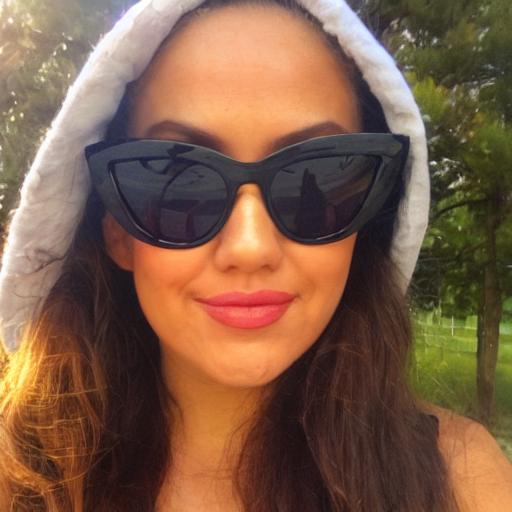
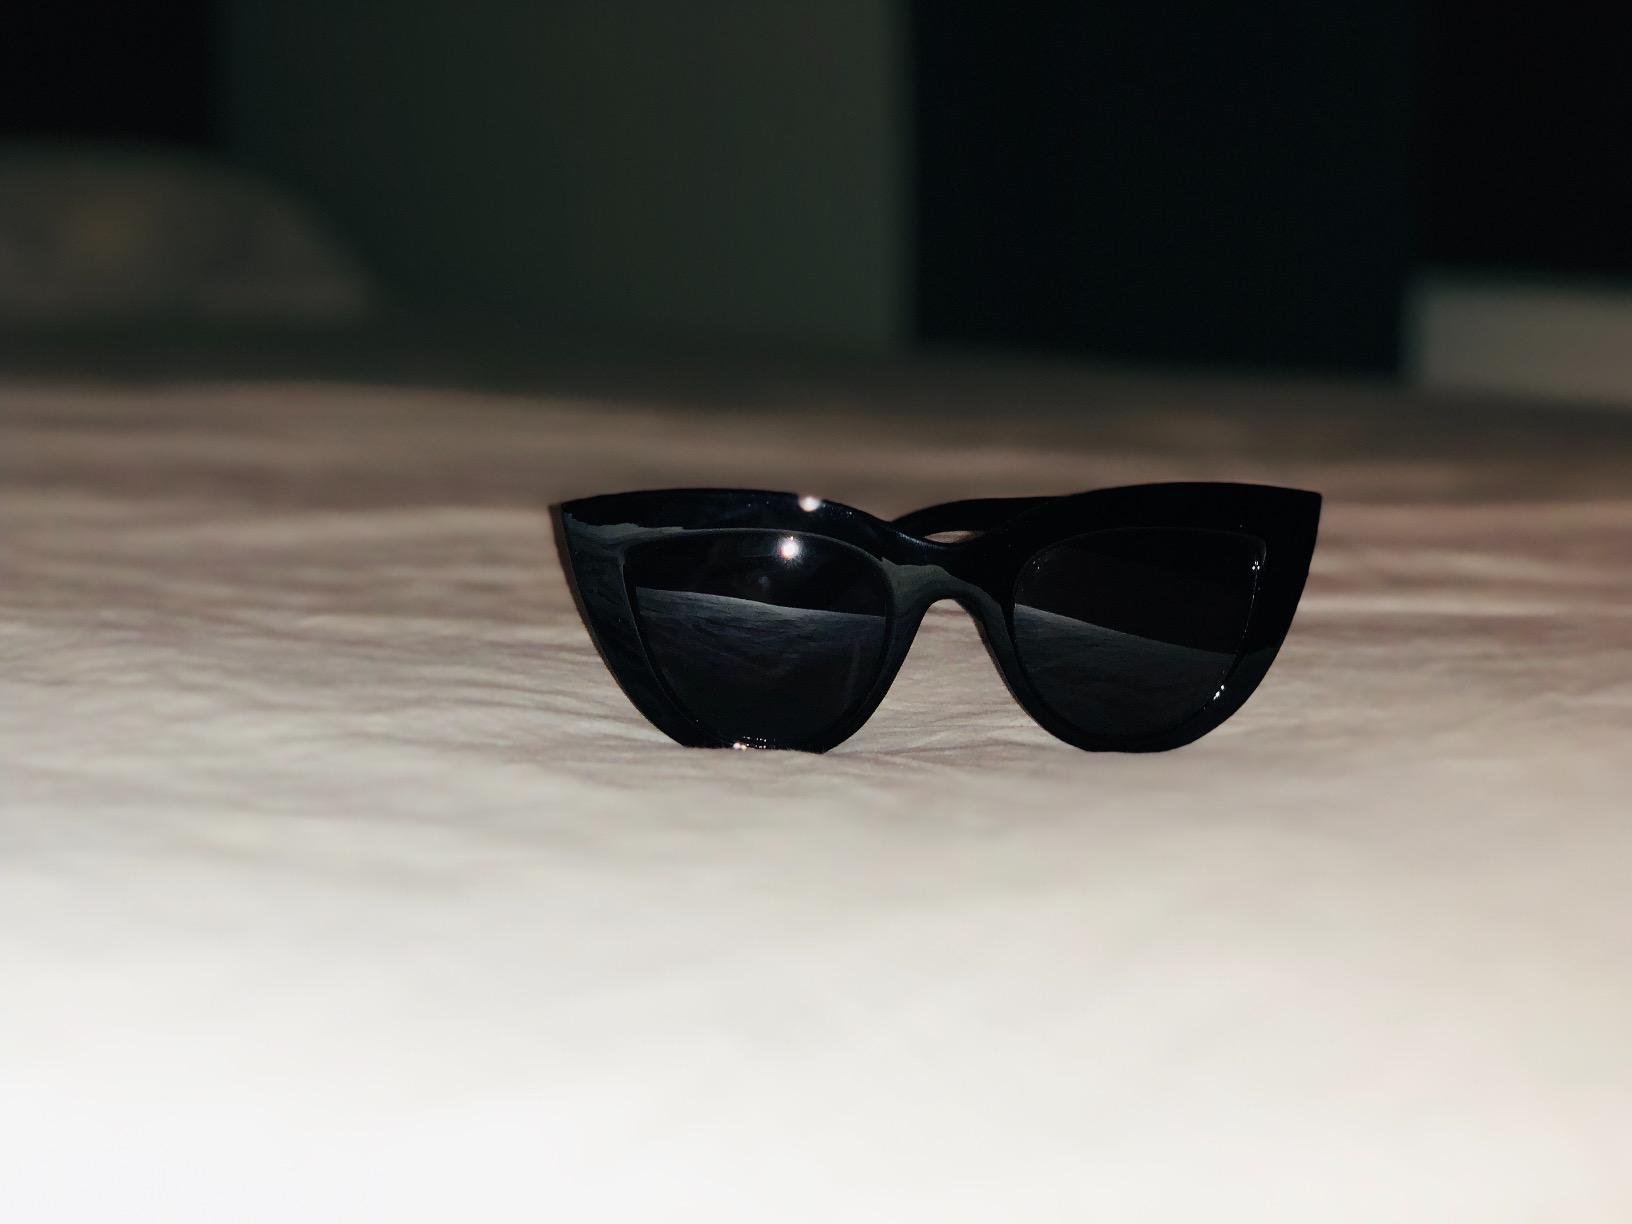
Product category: accessories_sunglasses
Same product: no